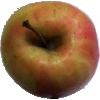
Label: Apple Pink Lady 1